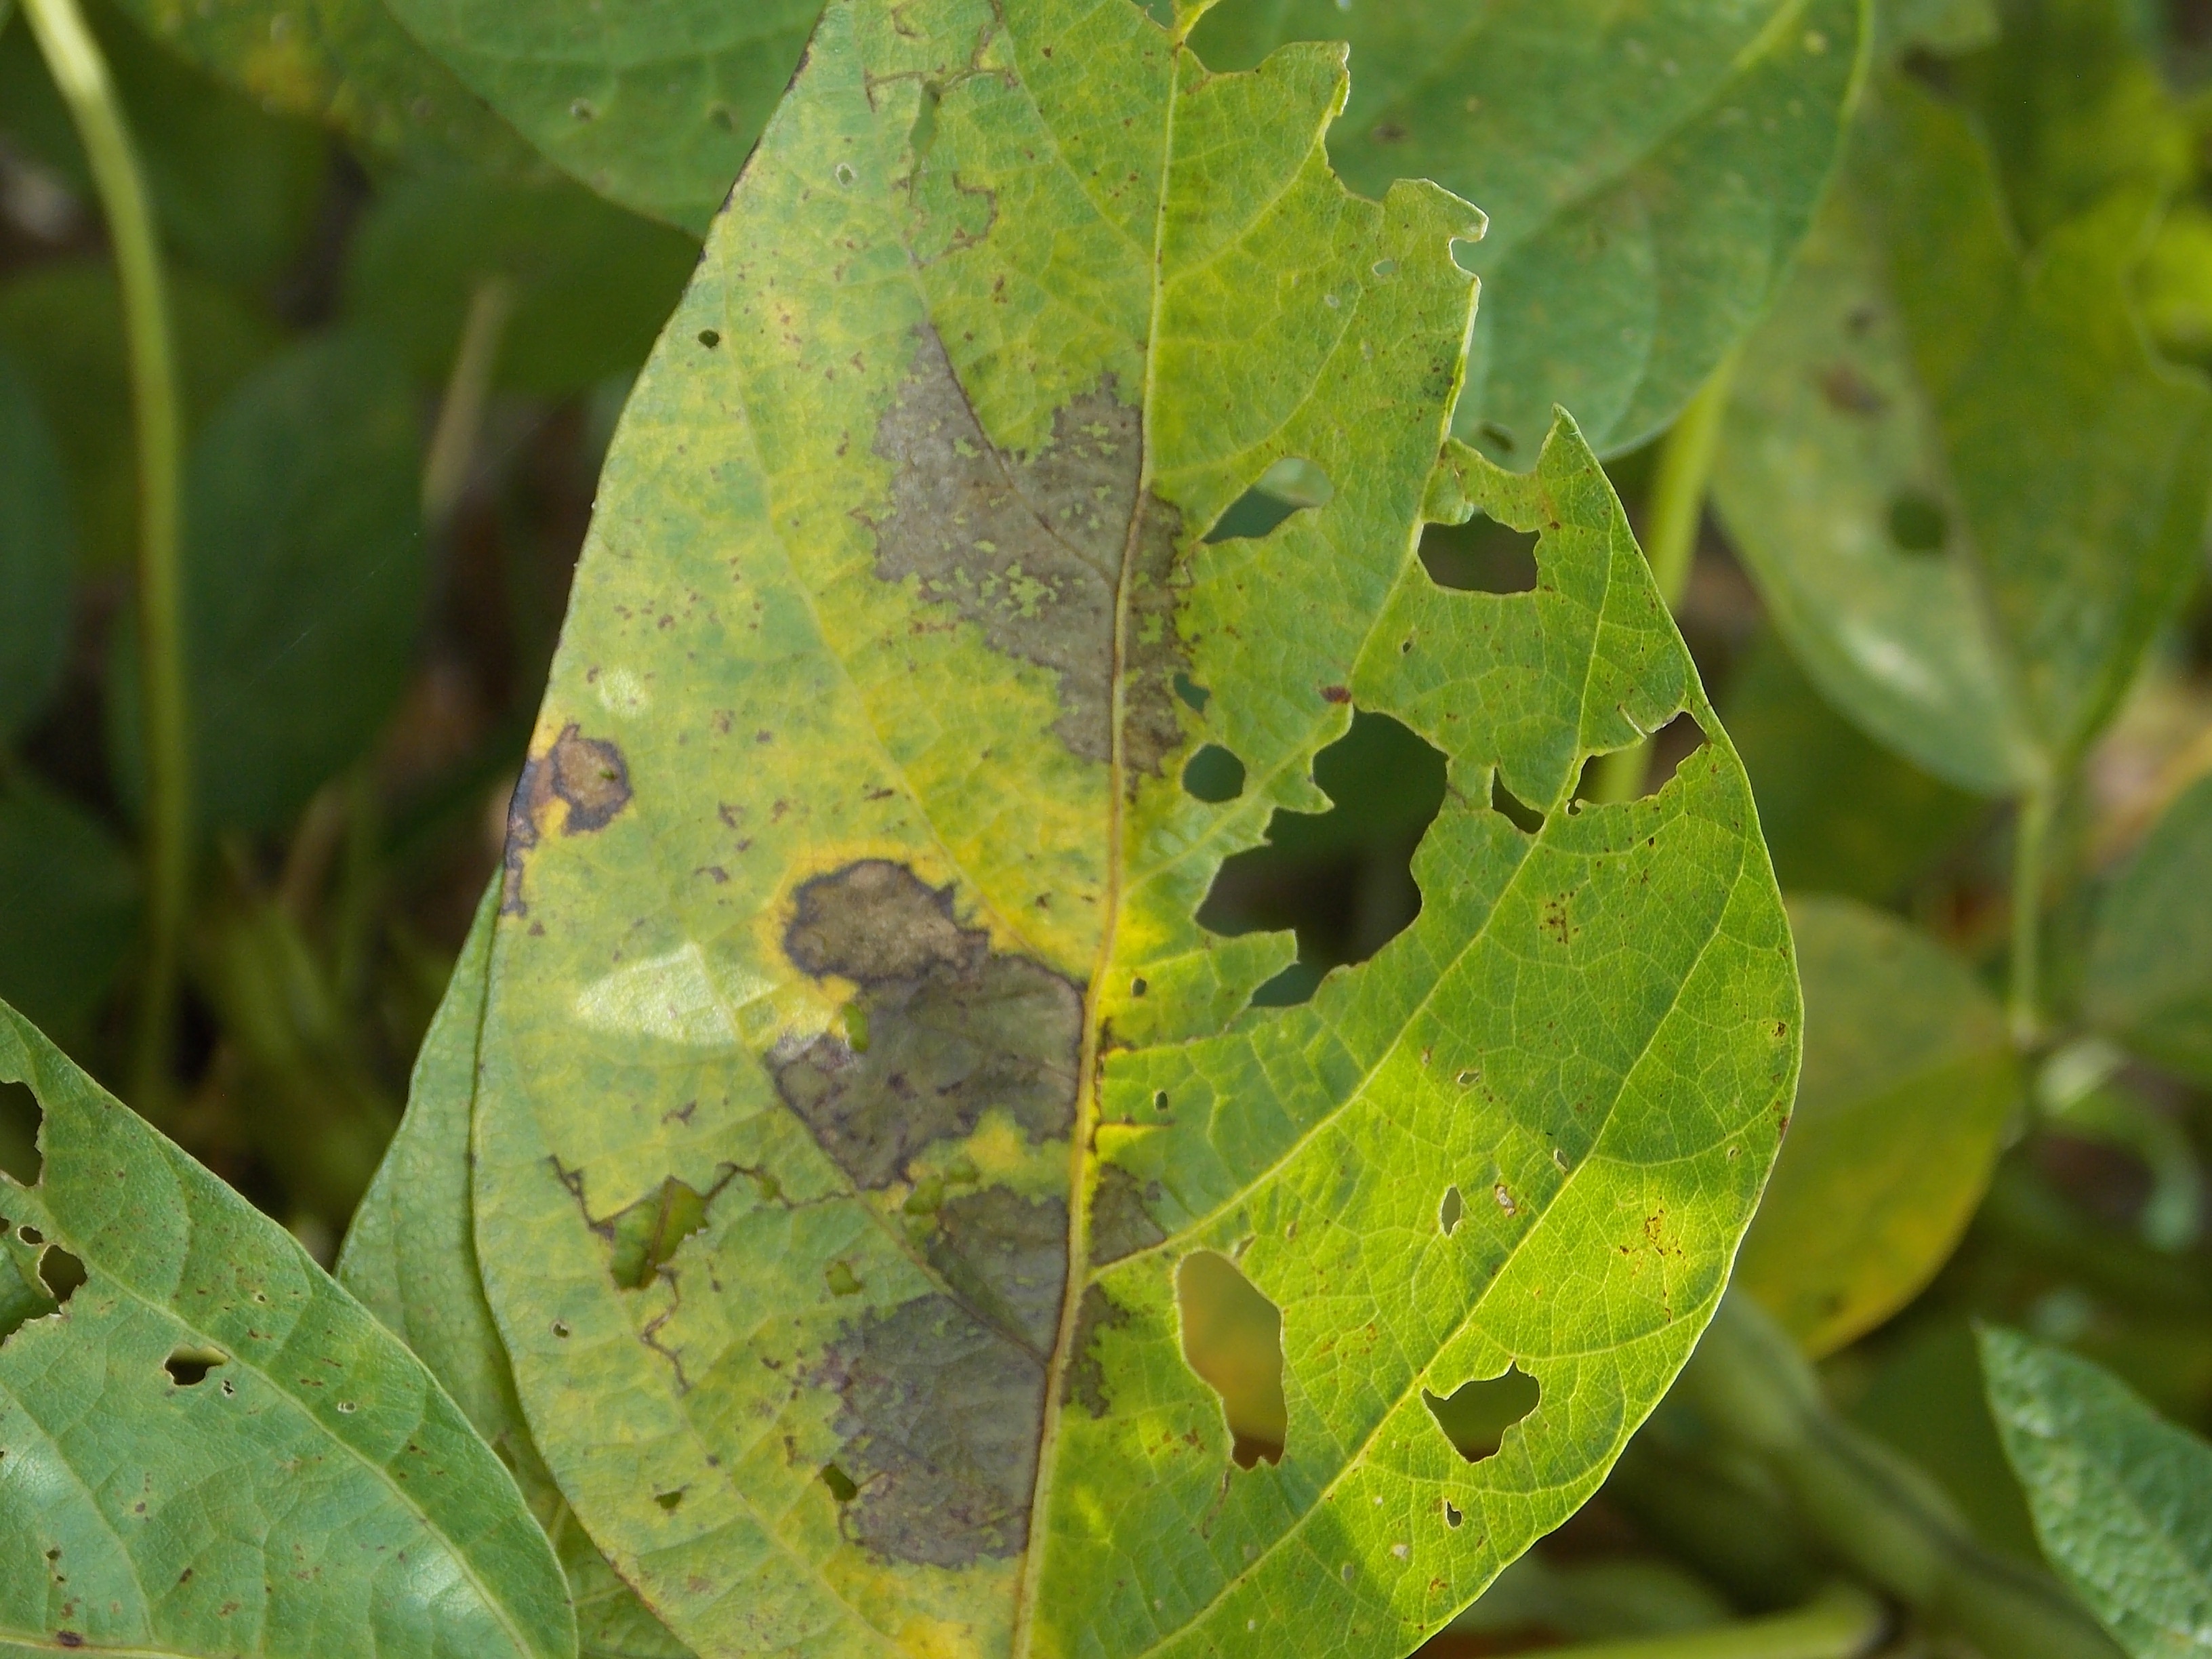
Label: Disease